Dojlidy Brewery

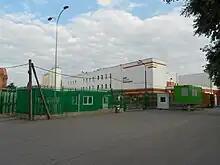
Building of Dojlidy Brewery

After Poland regained independence in 1919, the General Administrator of goods, Baron Rudolf von Brandstein, through various informal discussions with the government authorities, managed to get permission to re-launch the brewery. The permit for the reconstruction was obtained despite the fact that the owner of the property Dojlidy, Sophia Kruzenszternów Rüdiger, lived permanently in Berlin and did not have Polish citizenship, so that the Minister of Agriculture and National Goods, under the law on agrarian reform, issued December 30, 1919 by the decision of acquisition of assets under state management. This order was never entered into force, and the property remained in the hands of the Baroness. In 1921, the Baroness sold the entire property for five million German marks to Dyskontowemu Bank in Warsaw and the Polish-American People's Bank in Kraków.